Big Bad Wolf (roller coaster)

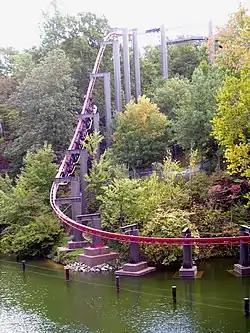
The drop over the Rhine River.

Big Bad Wolf was a suspended roller coaster in the Oktoberfest section of Busch Gardens Williamsburg. Designed by Arrow Dynamics, the roller coaster opened to the public on June 15, 1984. The Big Bad Wolf celebrated its 25th Anniversary on June 15th, 2009. The ride was in service for more than 25 years before closing permanently on September 7, 2009. The footers, queue line, and station were re-purposed for Verbolten, a roller coaster that was introduced in 2012.